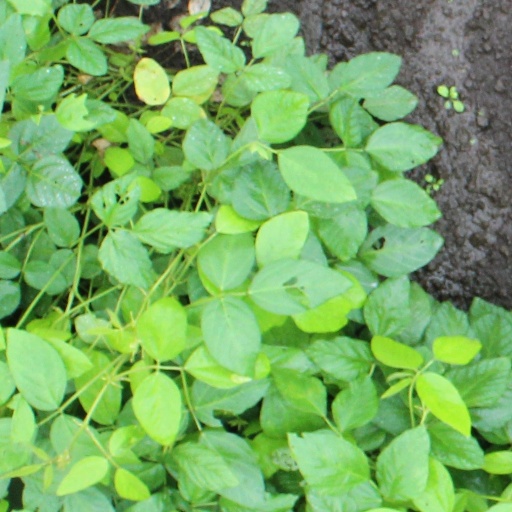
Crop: soybean